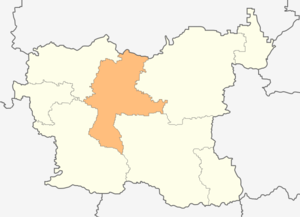
Ougartchin est une obchtina de l'oblast de Lovetch en Bulgarie.